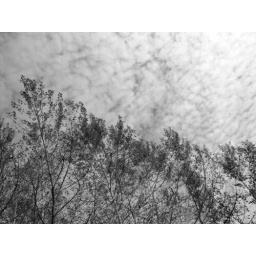
clouds above the trees